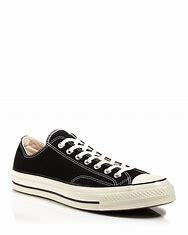
Brand: Converse
Model: Chuck 70